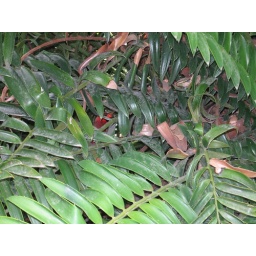
Foster Botanical Garden (there's a red bird hiding in there)